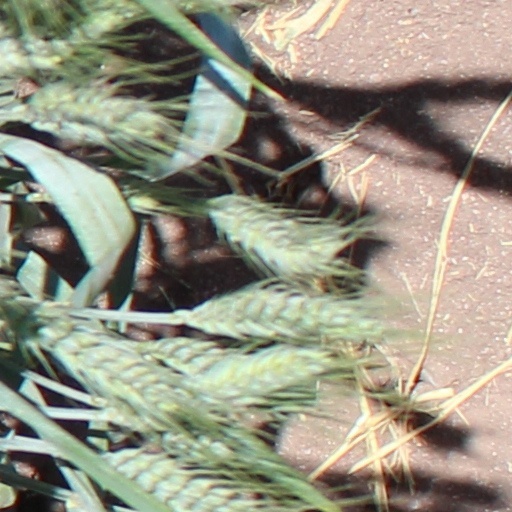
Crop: wheat